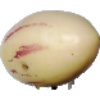
Label: Pepino 1